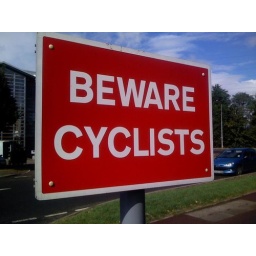
A road sign in Cambridge, UK. It's supposed to alert cars to the bike lane, but I like it literally.